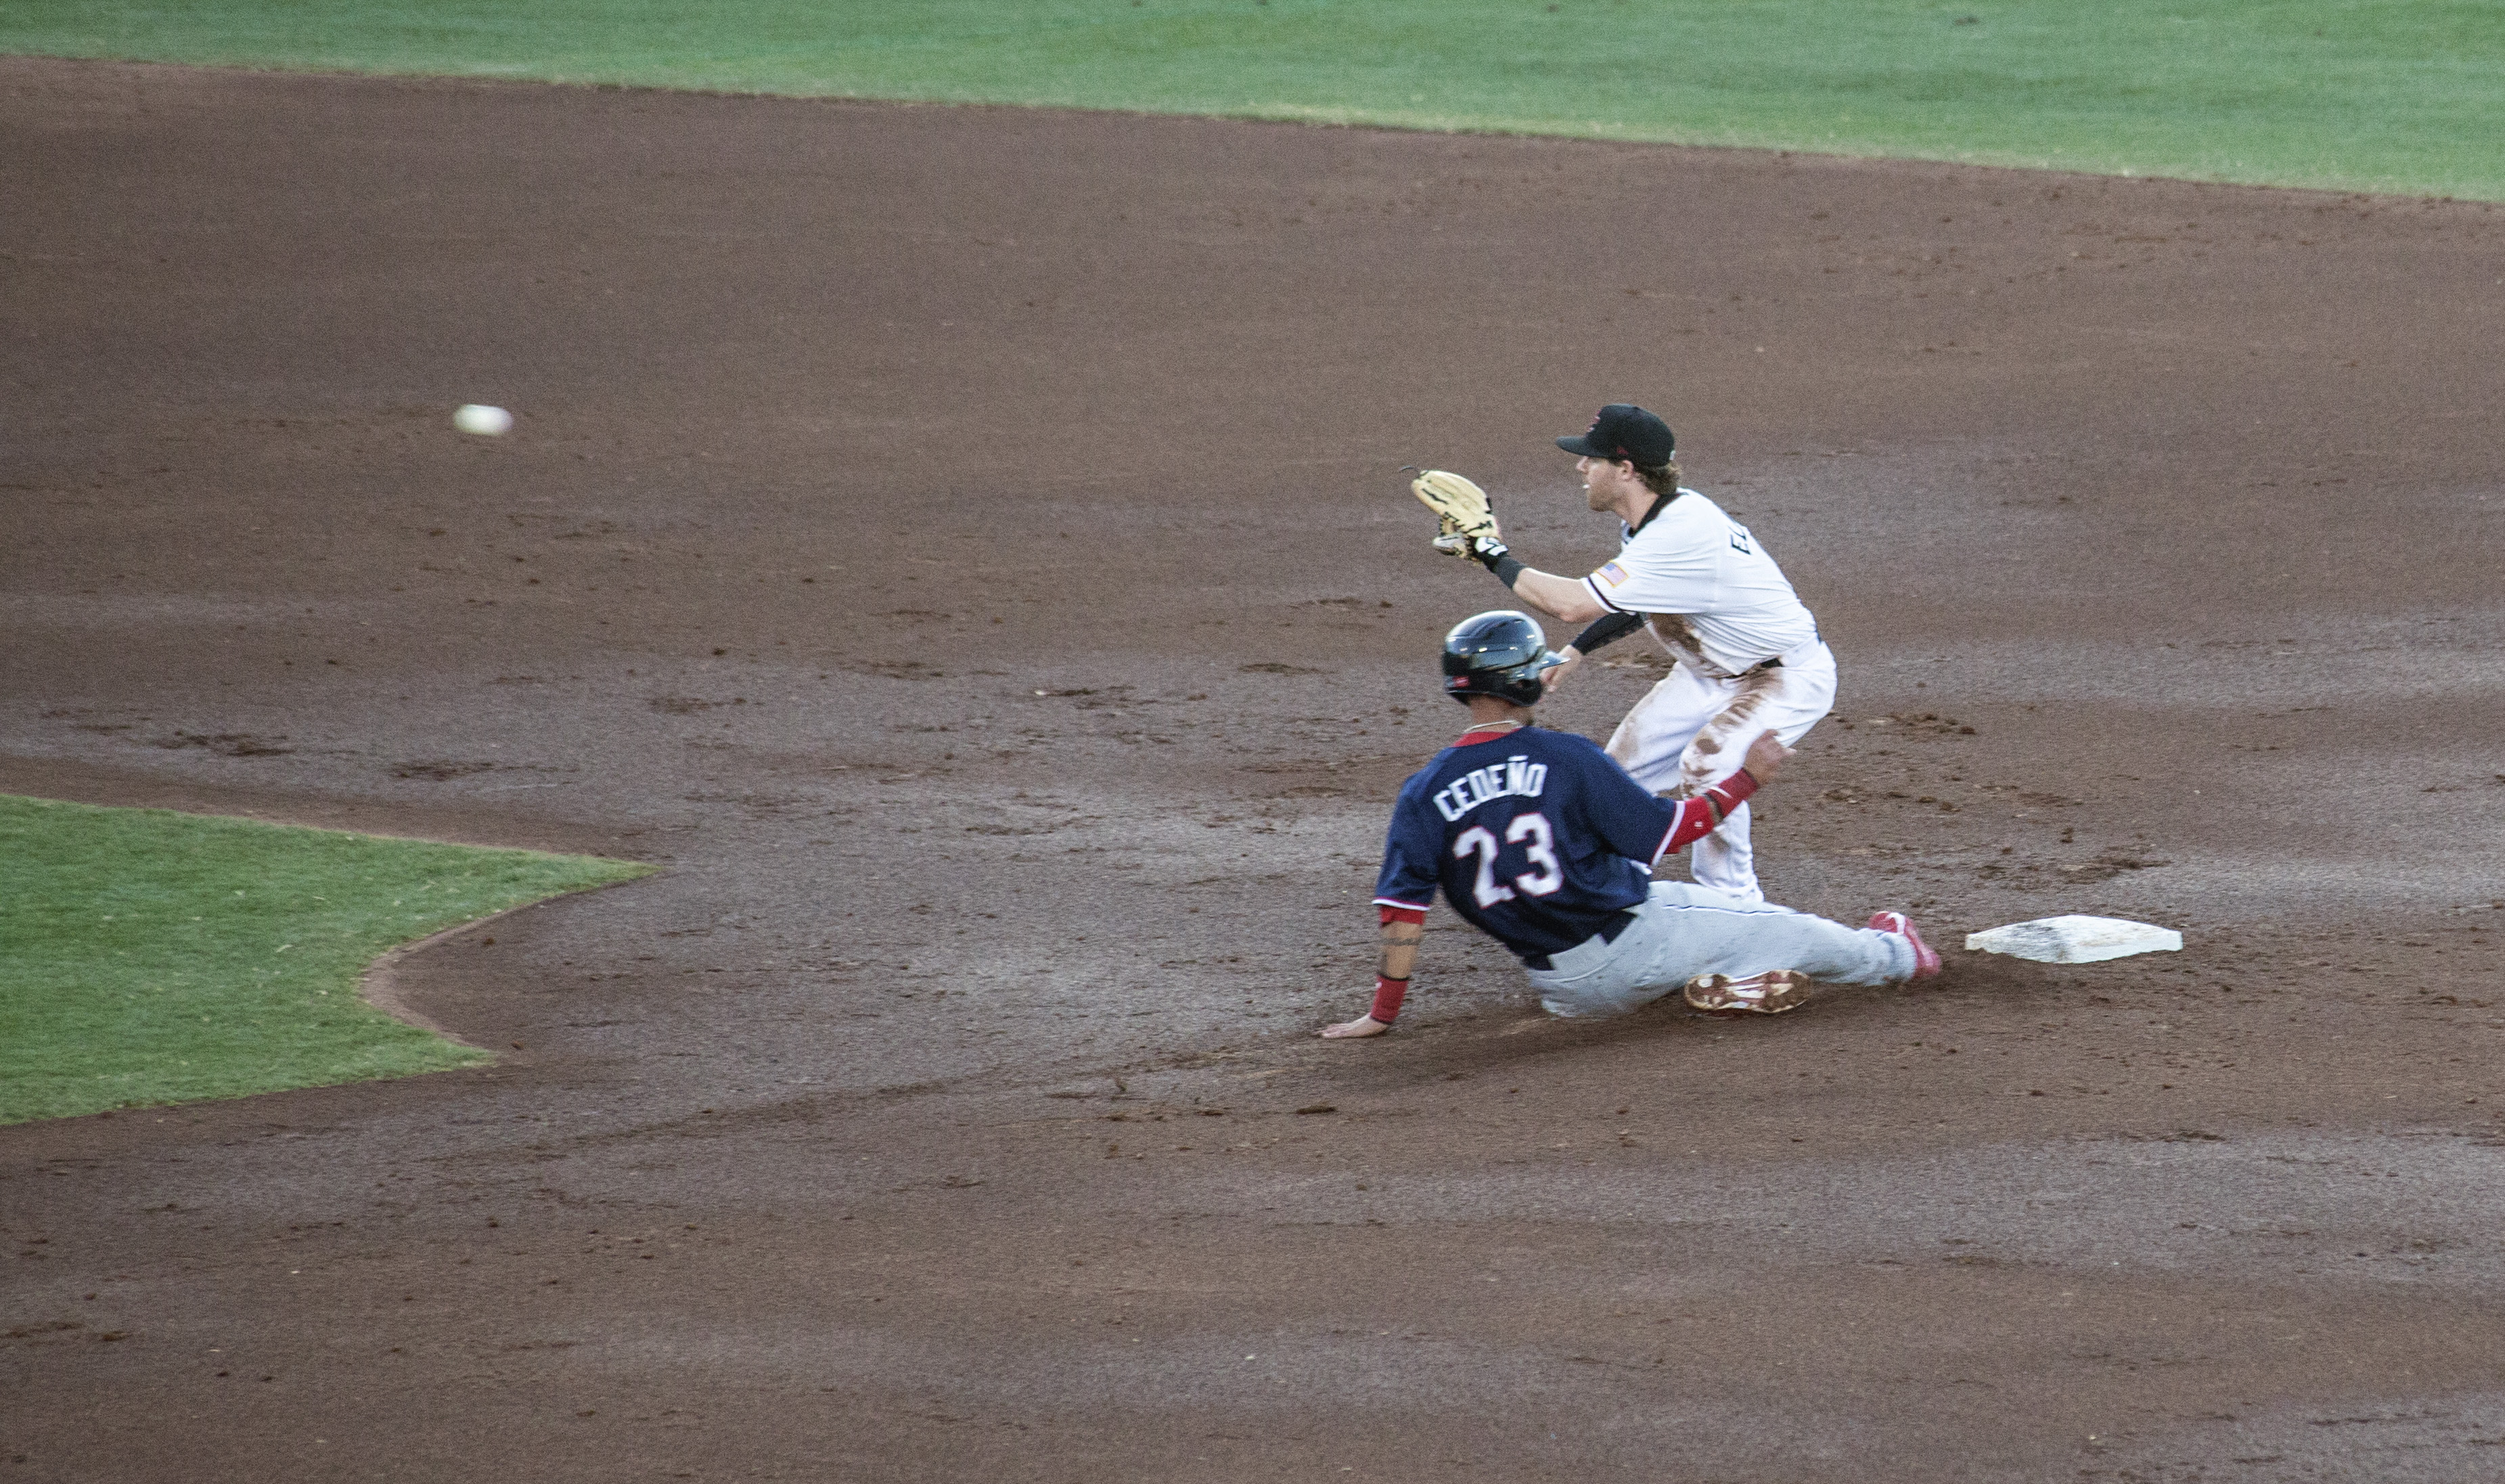
baseball, baseball field, pitch, sports, pitcher, catcher, ball game, team sport, infielder, college baseball, bat and ball games, baseball positions